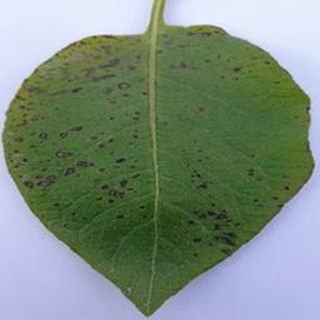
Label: potato_early_blight